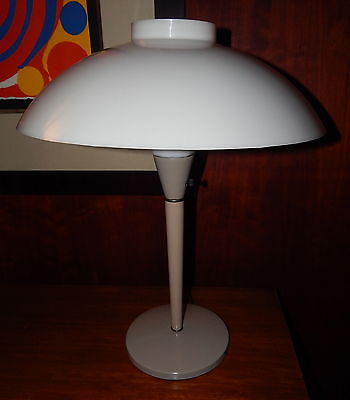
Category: table